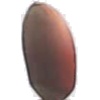
Label: Hazelnut 1